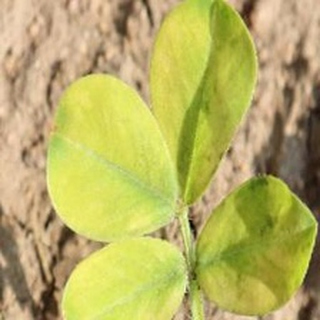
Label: groundnut_nutrition_deficiency